Lisowczyks

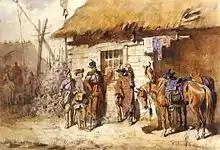
Lisowczycy at the inn – painting by Józef Brandt

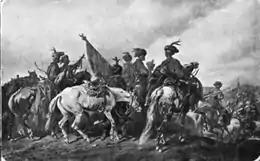
Lisowczycy on the Rhein River

Lisowczyks or Lisowczycy (also known as "Straceńcy" ('lost men' or 'forlorn hope') or (company of ); or in singular form: Lisowczyk or ) was the name of an early 17th-century irregular unit of the Polish–Lithuanian light cavalry. The Lisowczycy took part in many battles across Europe and the historical accounts of the period characterized them as extremely agile, warlike, and bloodthirsty. Their numbers varied with time, from a few hundred to several thousand.